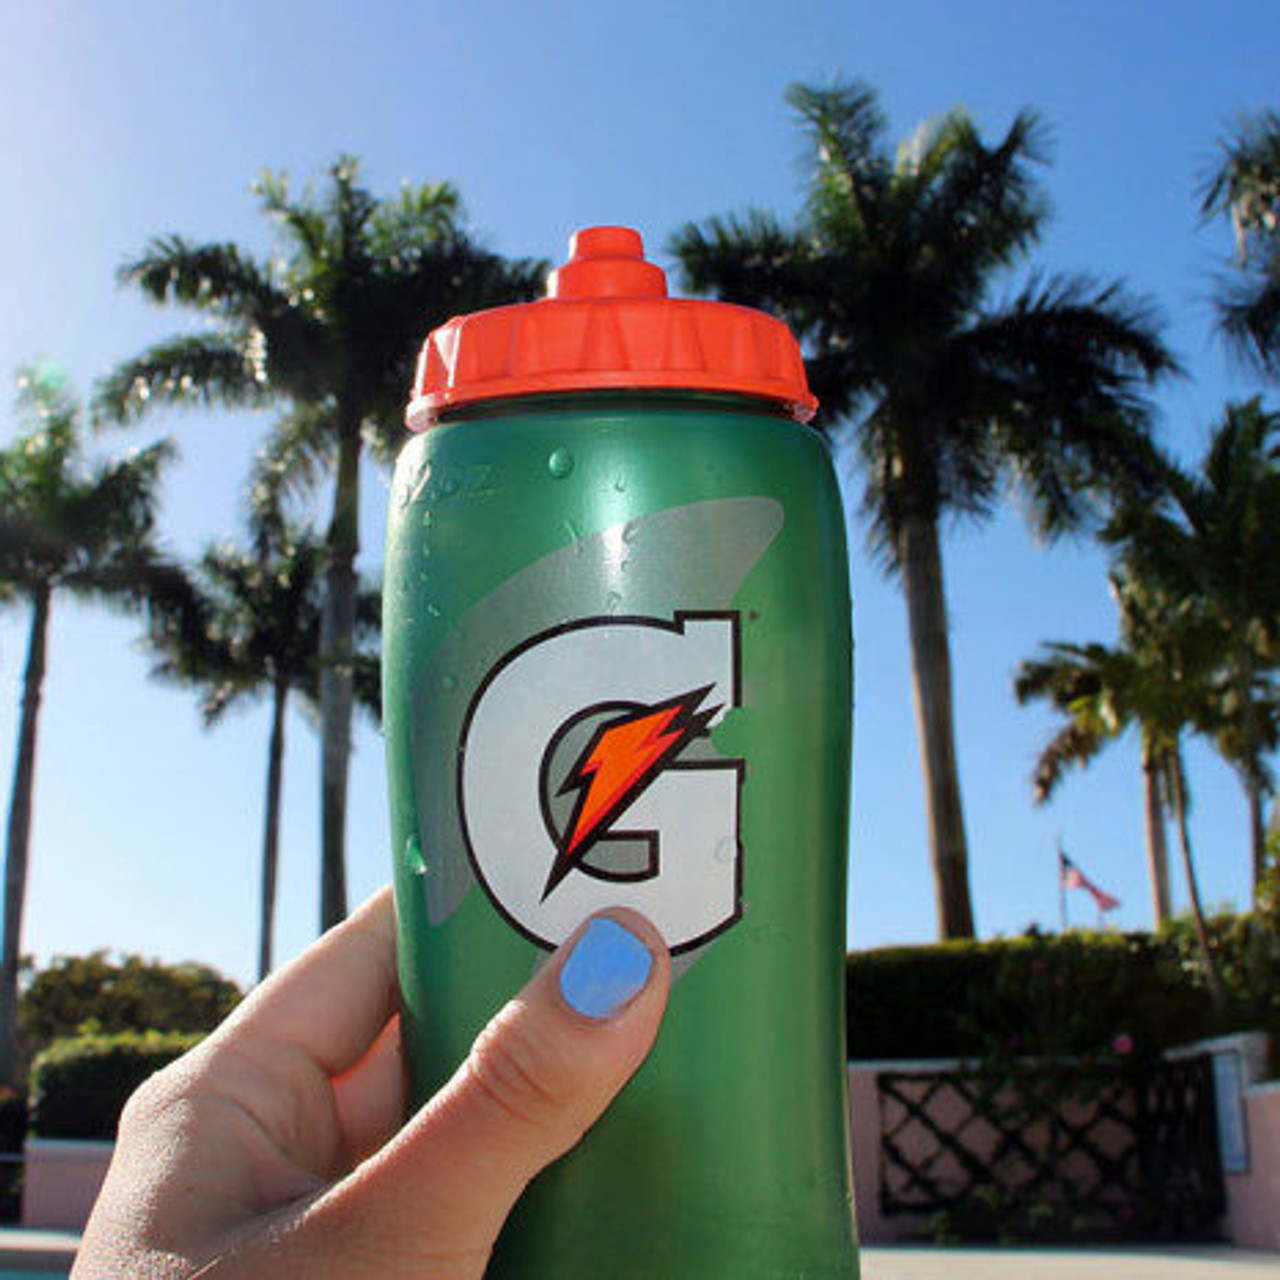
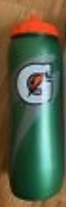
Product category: misc
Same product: yes